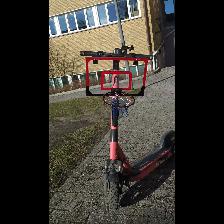
Label: NonHuman